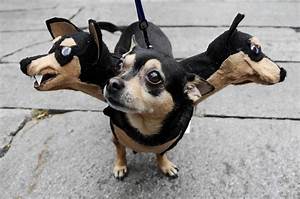
Label: cane